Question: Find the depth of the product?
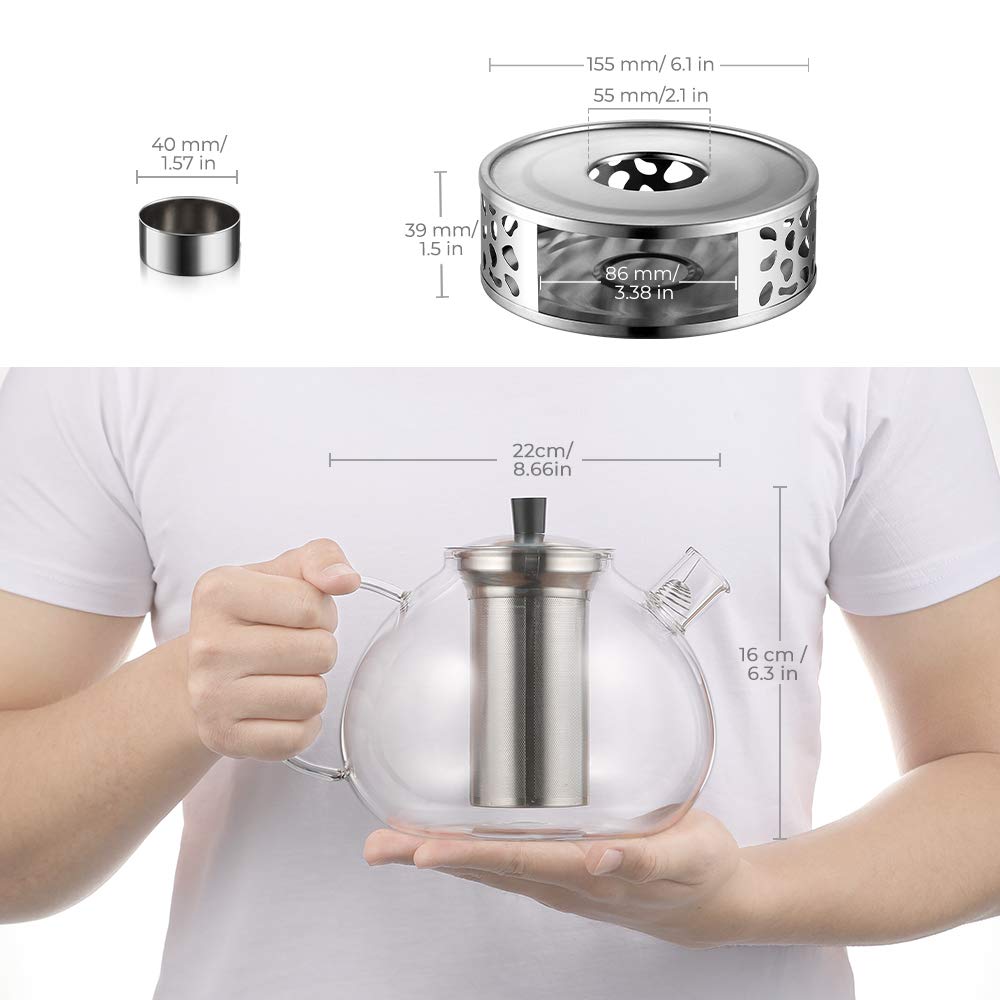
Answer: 8.66 inch